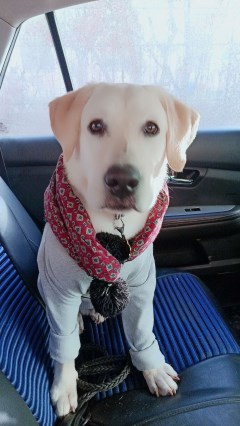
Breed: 3580-n000122-Labrador_retriever